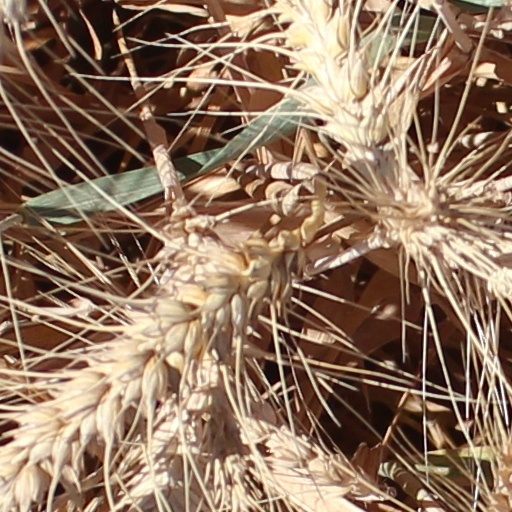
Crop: wheat